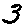
Label: 3